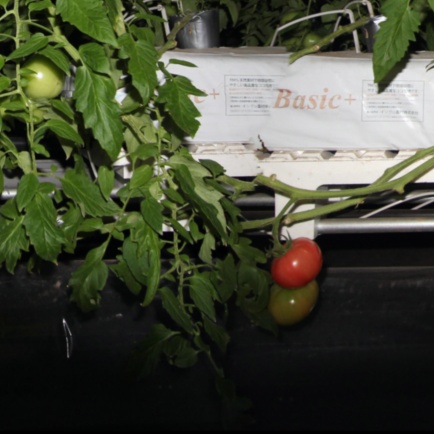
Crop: tomato